Geology of New Zealand

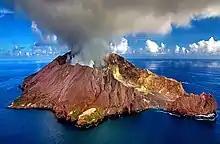
Eruption of Whakaari / White Island, New Zealand's most active volcano, Bay of Plenty.

The Tongariro Volcanic Centre developed over the last 275,000 years and contains the active andesitic volcanic cones of Ruapehu, Tongariro, and Ngauruhoe (really a side cone of Tongariro). Ruapehu erupts about once a decade, and while the eruptions cause havoc for skiers, plane flights and hydroelectric dams, the eruptions are relatively minor. However, the sudden collapse of the crater wall caused major problems when it generated a lahar in 1953, that destroyed a rail bridge, and caused 151 deaths at Tangiwai. The last significant eruption was 1995–96. Ngauruhoe last erupted 1973–75. Taranaki is a perfectly formed andesitic strato-volcano, that last erupted in 1755.